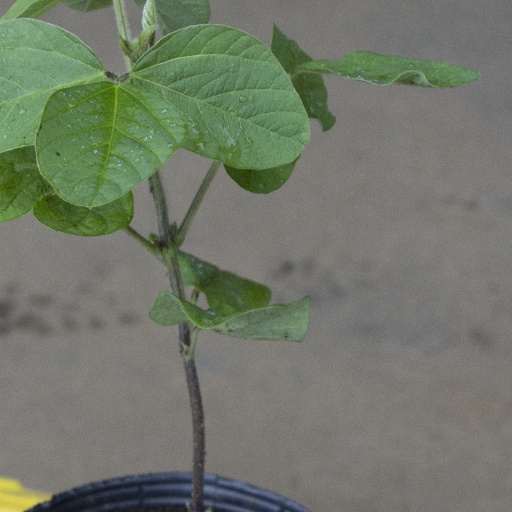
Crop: soybean